Gabriele Casalegno

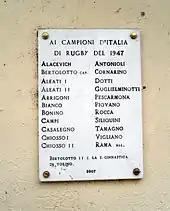
Commemorative plaque in honour of the Italian champions 1947.

Following the Italy (RL) tour of 1950 to France, England, and Wales, a Torino XIII featuring Gabriele Casalegno joined the French league.